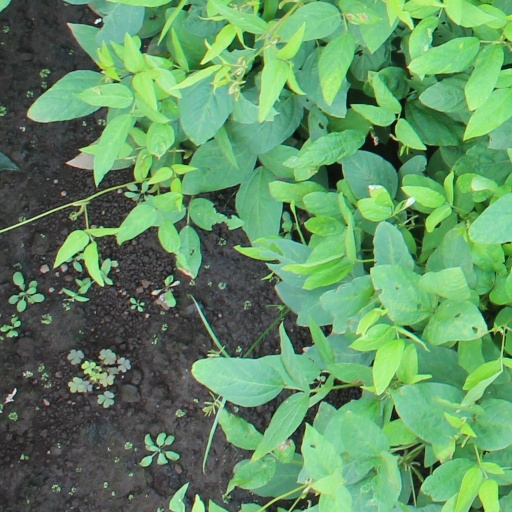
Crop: soybean